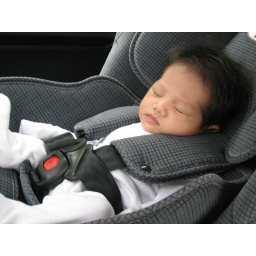
Chantal in her car seat